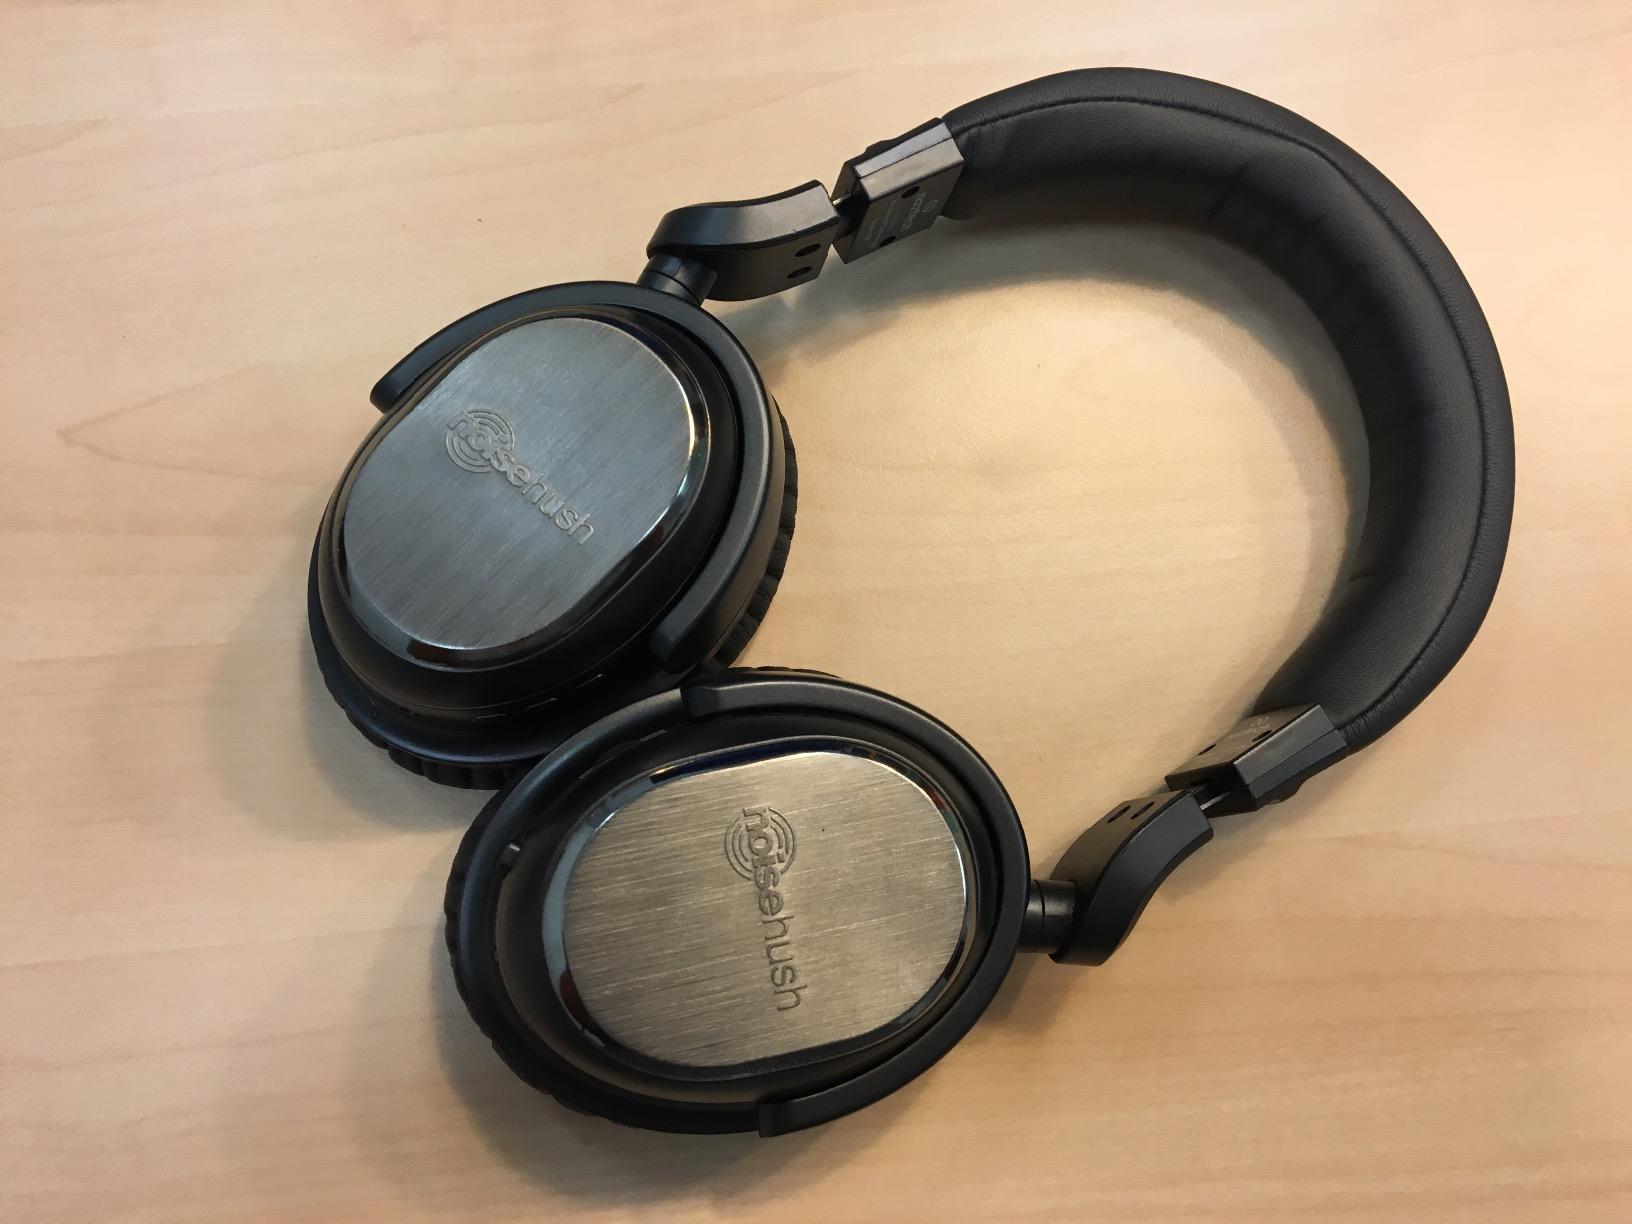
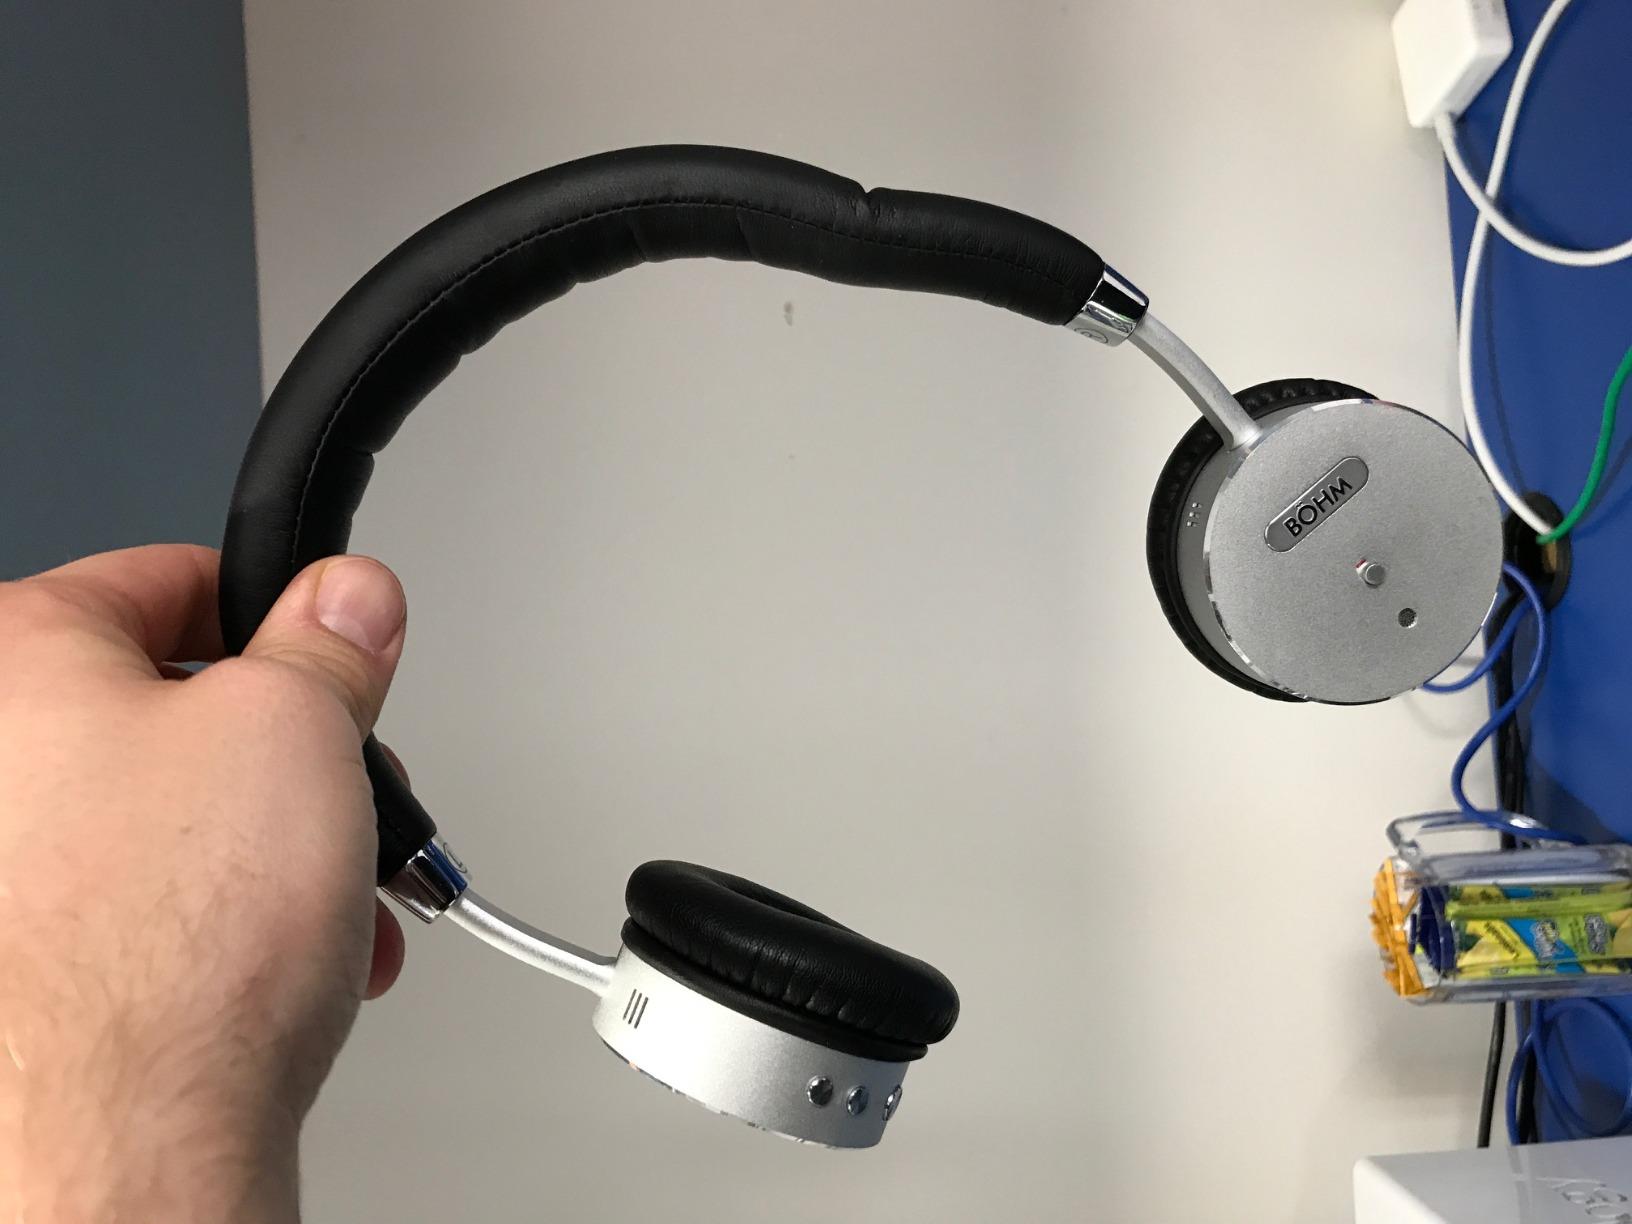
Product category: headphones
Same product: no